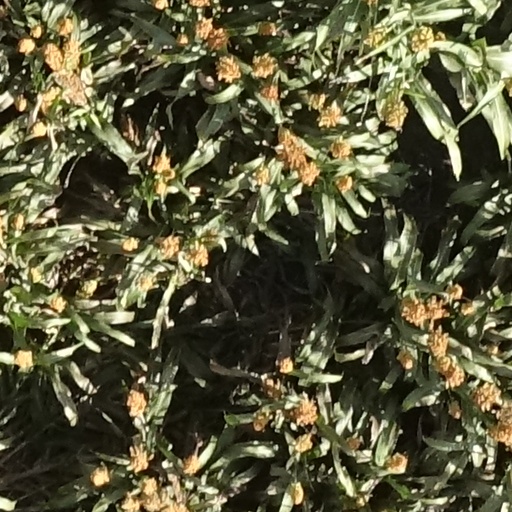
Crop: sorghum